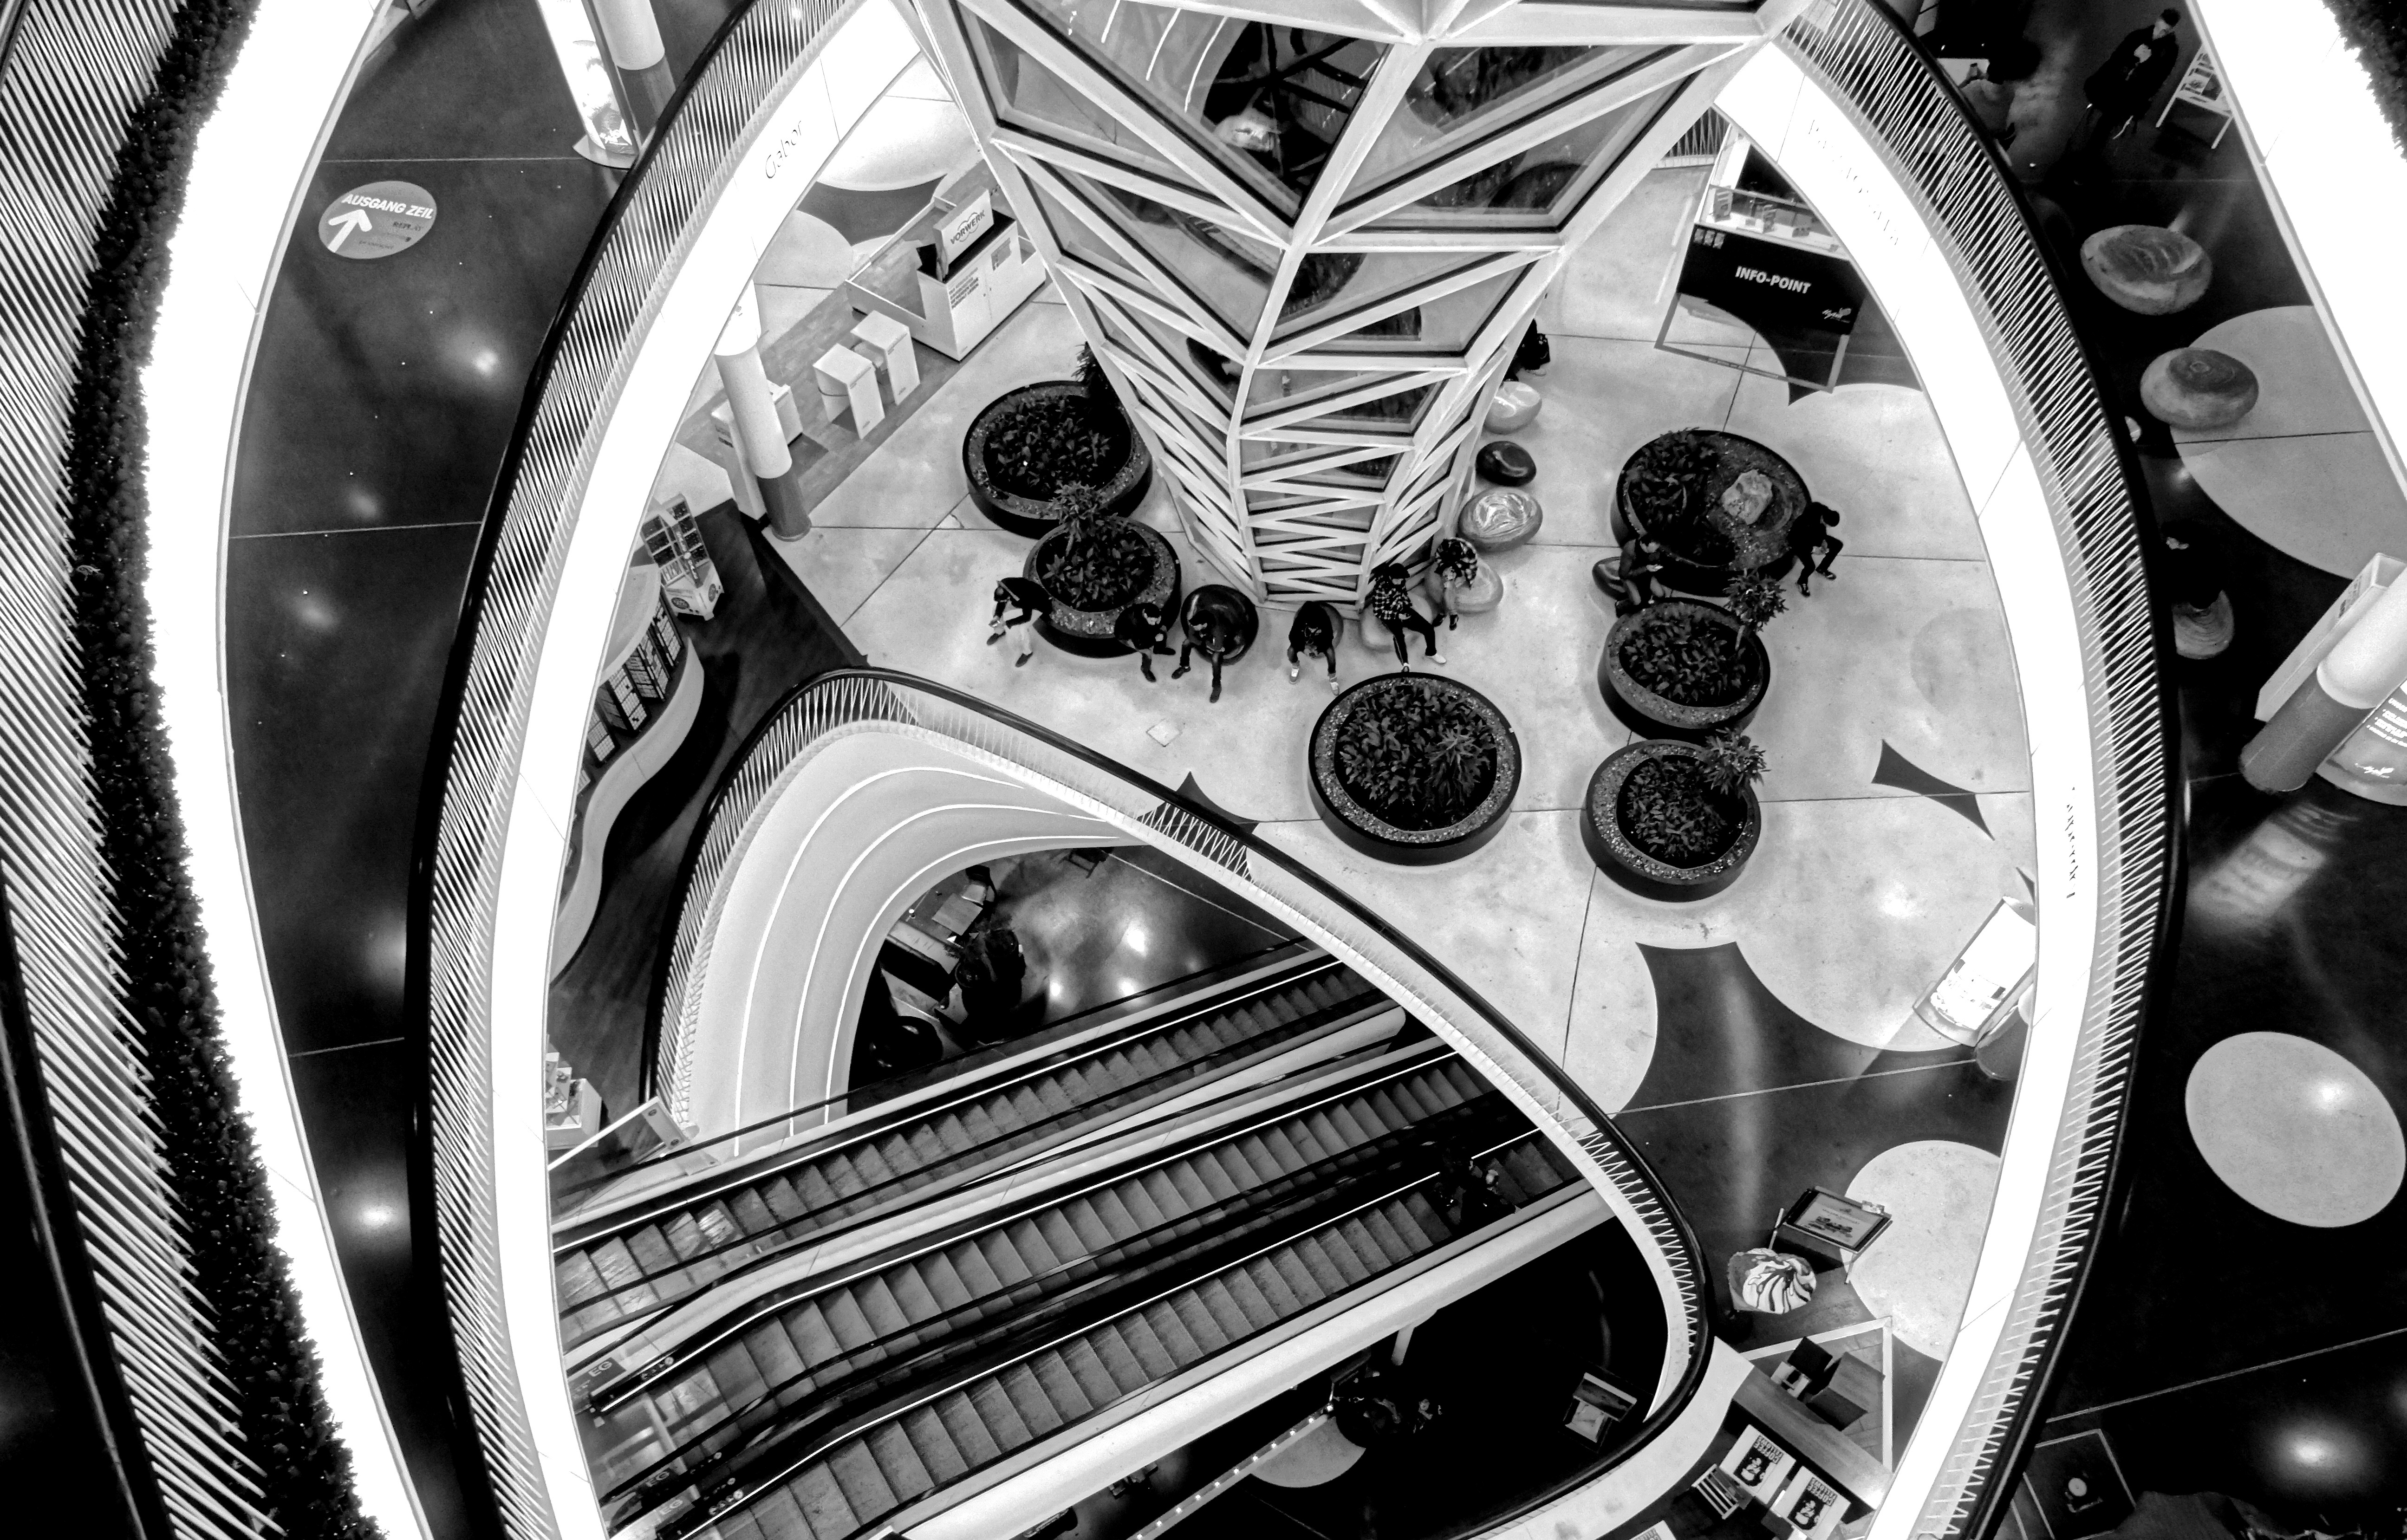
black and white, architecture, white, car, photography, wheel, escalator, vehicle, motorcycle, black, monochrome, tire, futuristic, stairs, engine, rim, frankfurt am main germany, frankfurt, myzeil, monochrome photography, automotive design, automotive tire, aircraft engine